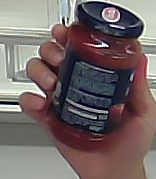
Product: barilla_pomodoro